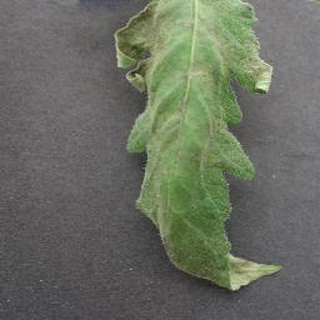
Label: tomato_late_blight